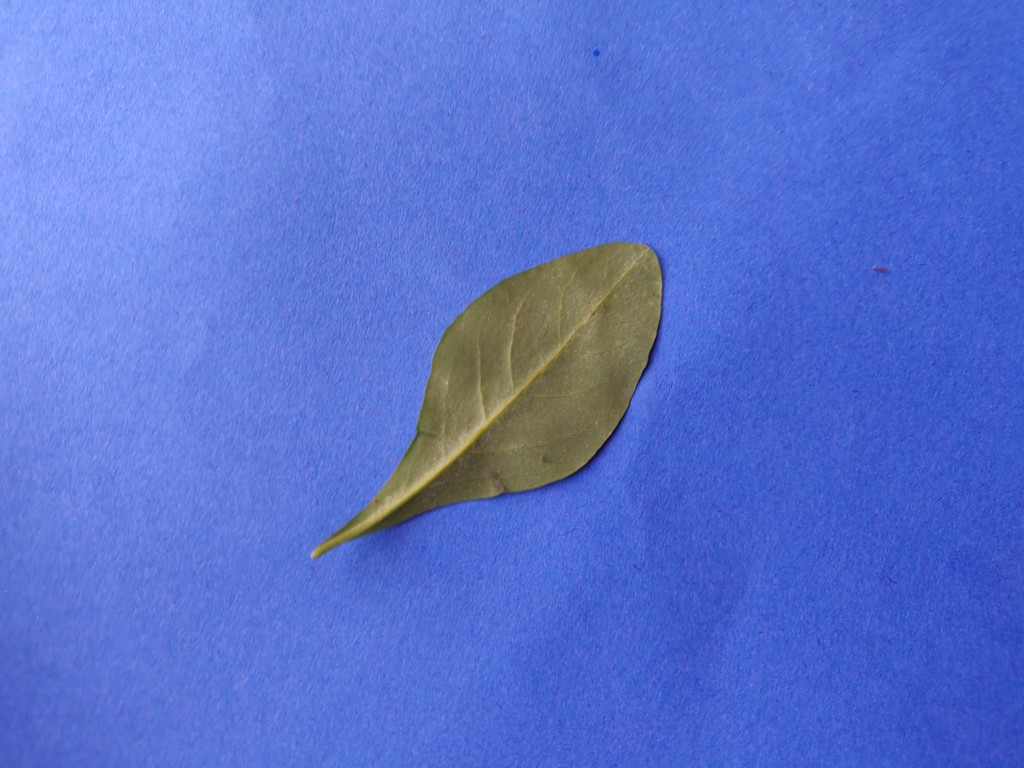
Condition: Healthy
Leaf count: single
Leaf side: back